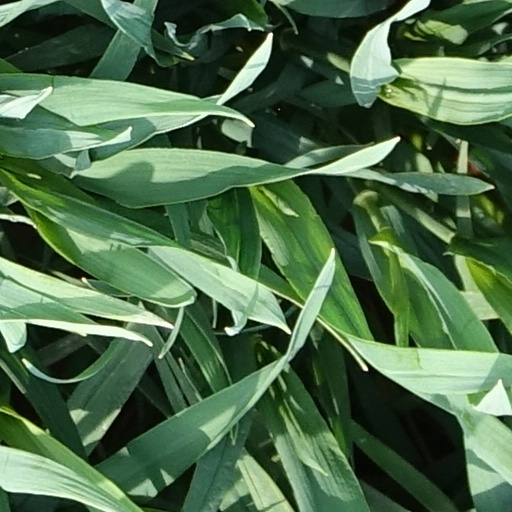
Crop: wheat